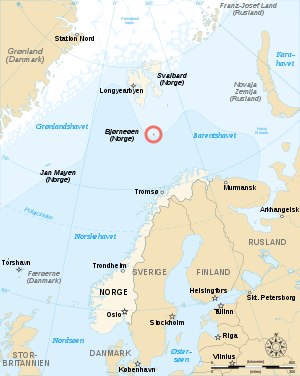
Bjørneøen / Geografi
Kort der viser Bjørneøens placering mellem fastlandet og Svalbard
Bjørneøen er en ø i Barentshavet på 178 km². Øen blev opdaget af den nederlandske opdagelsesrejsende Willem Barents i 1596. På vej til land mødte hans folk en svømmende isbjørn, hvilket har givet navn til øen. Den afsiddesliggende ø hører under Norge, og ligger et stykke syd for Spitsbergen i øgruppen Svalbard. Alligevel regnes den normalt som en del af øgruppen, og er da også en del af Svalbard administrativt set. Siden 1900-tallet er øen på grund af sin beliggenhed strategisk set blevet stadig mere attraktiv, både fra en militær, økonomisk og resourcemæssig synsvinkel.